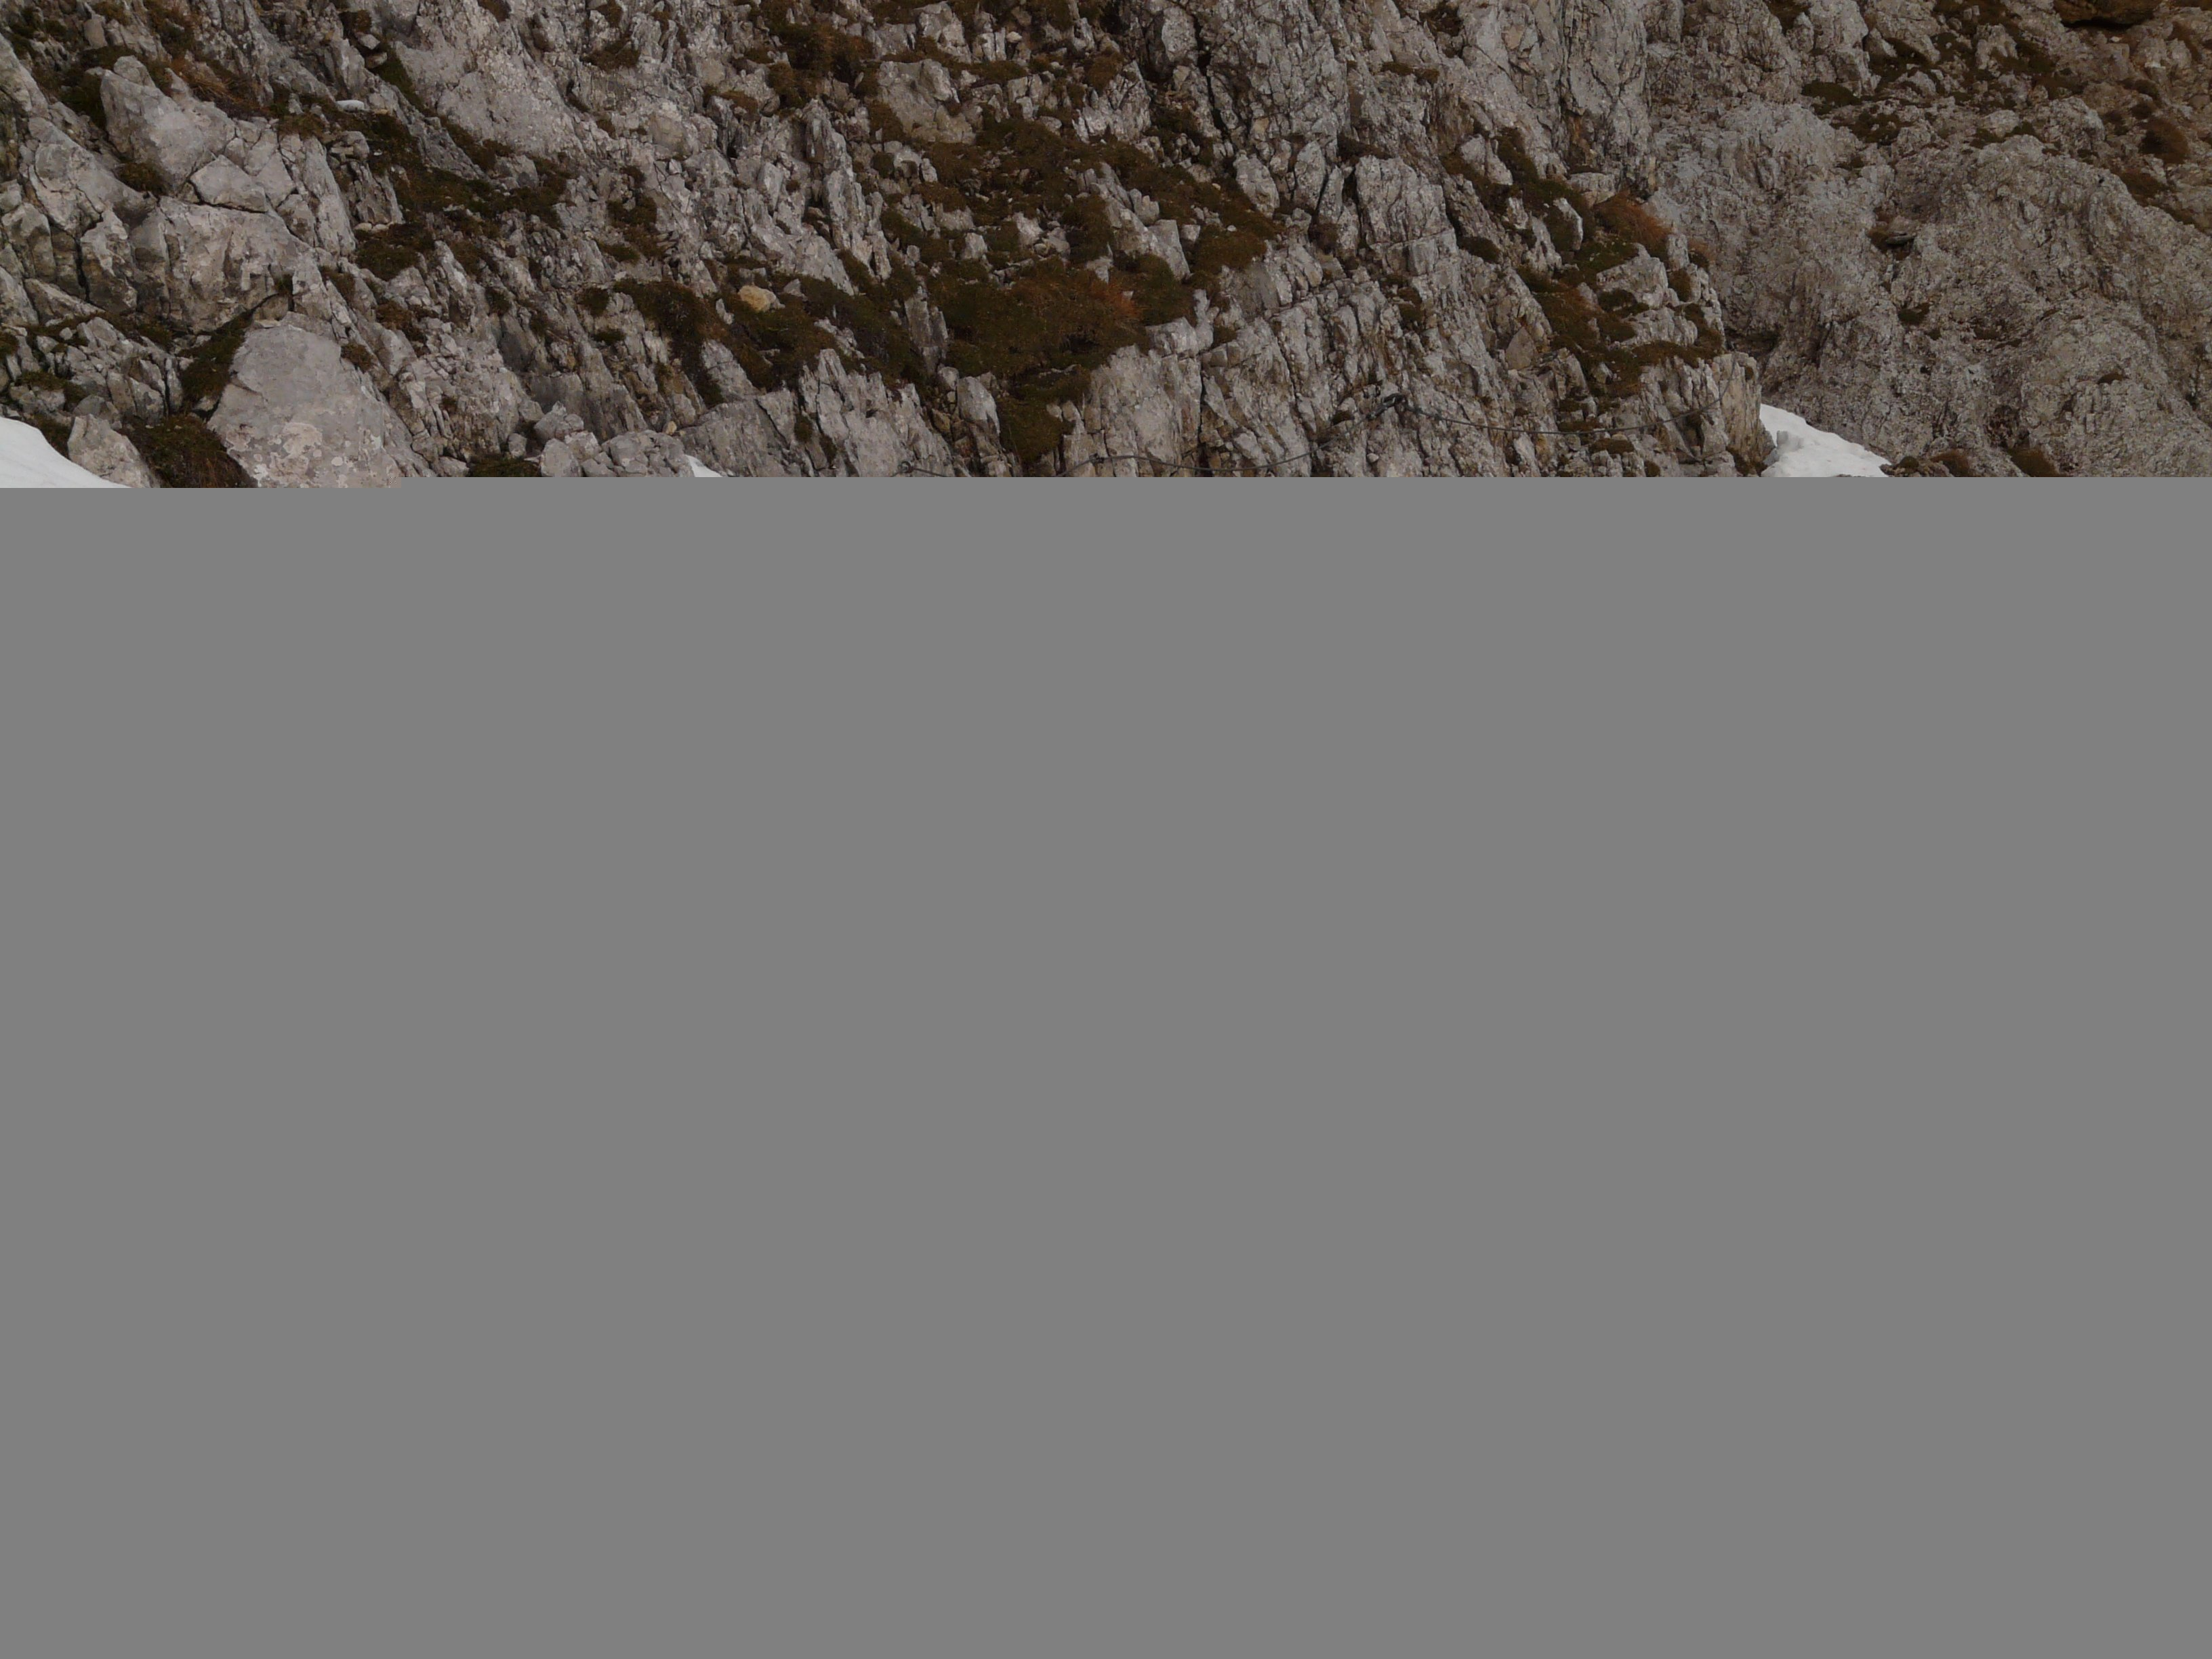
rock, snow, structure, wood, hiking, floor, wall, ice, line, column, hike, curtain, climbing, material, climb, interior design, design, mountaineer, risk, window treatment, base of the wall